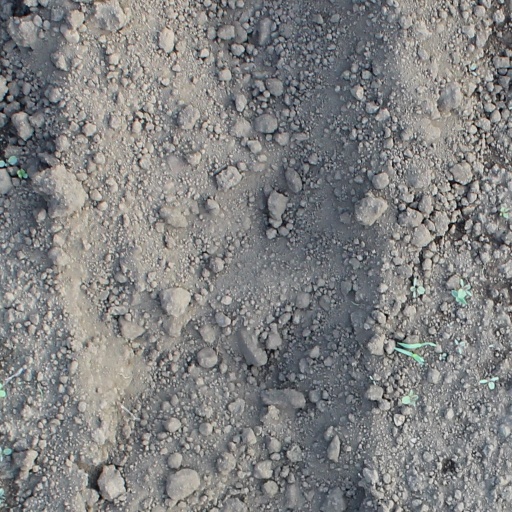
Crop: soybean